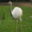
Label: bird